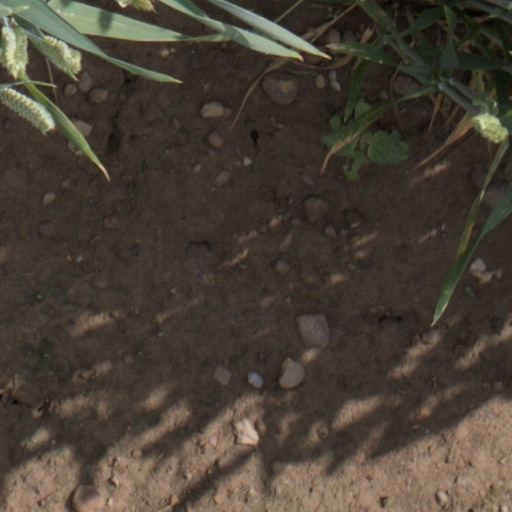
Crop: wheat